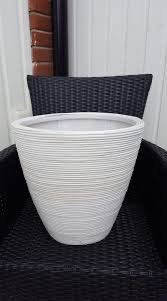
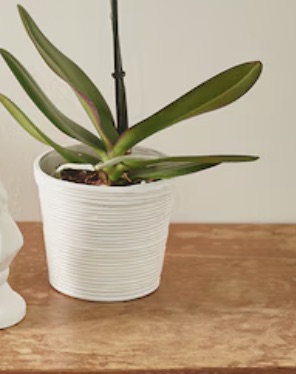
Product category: misc
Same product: yes